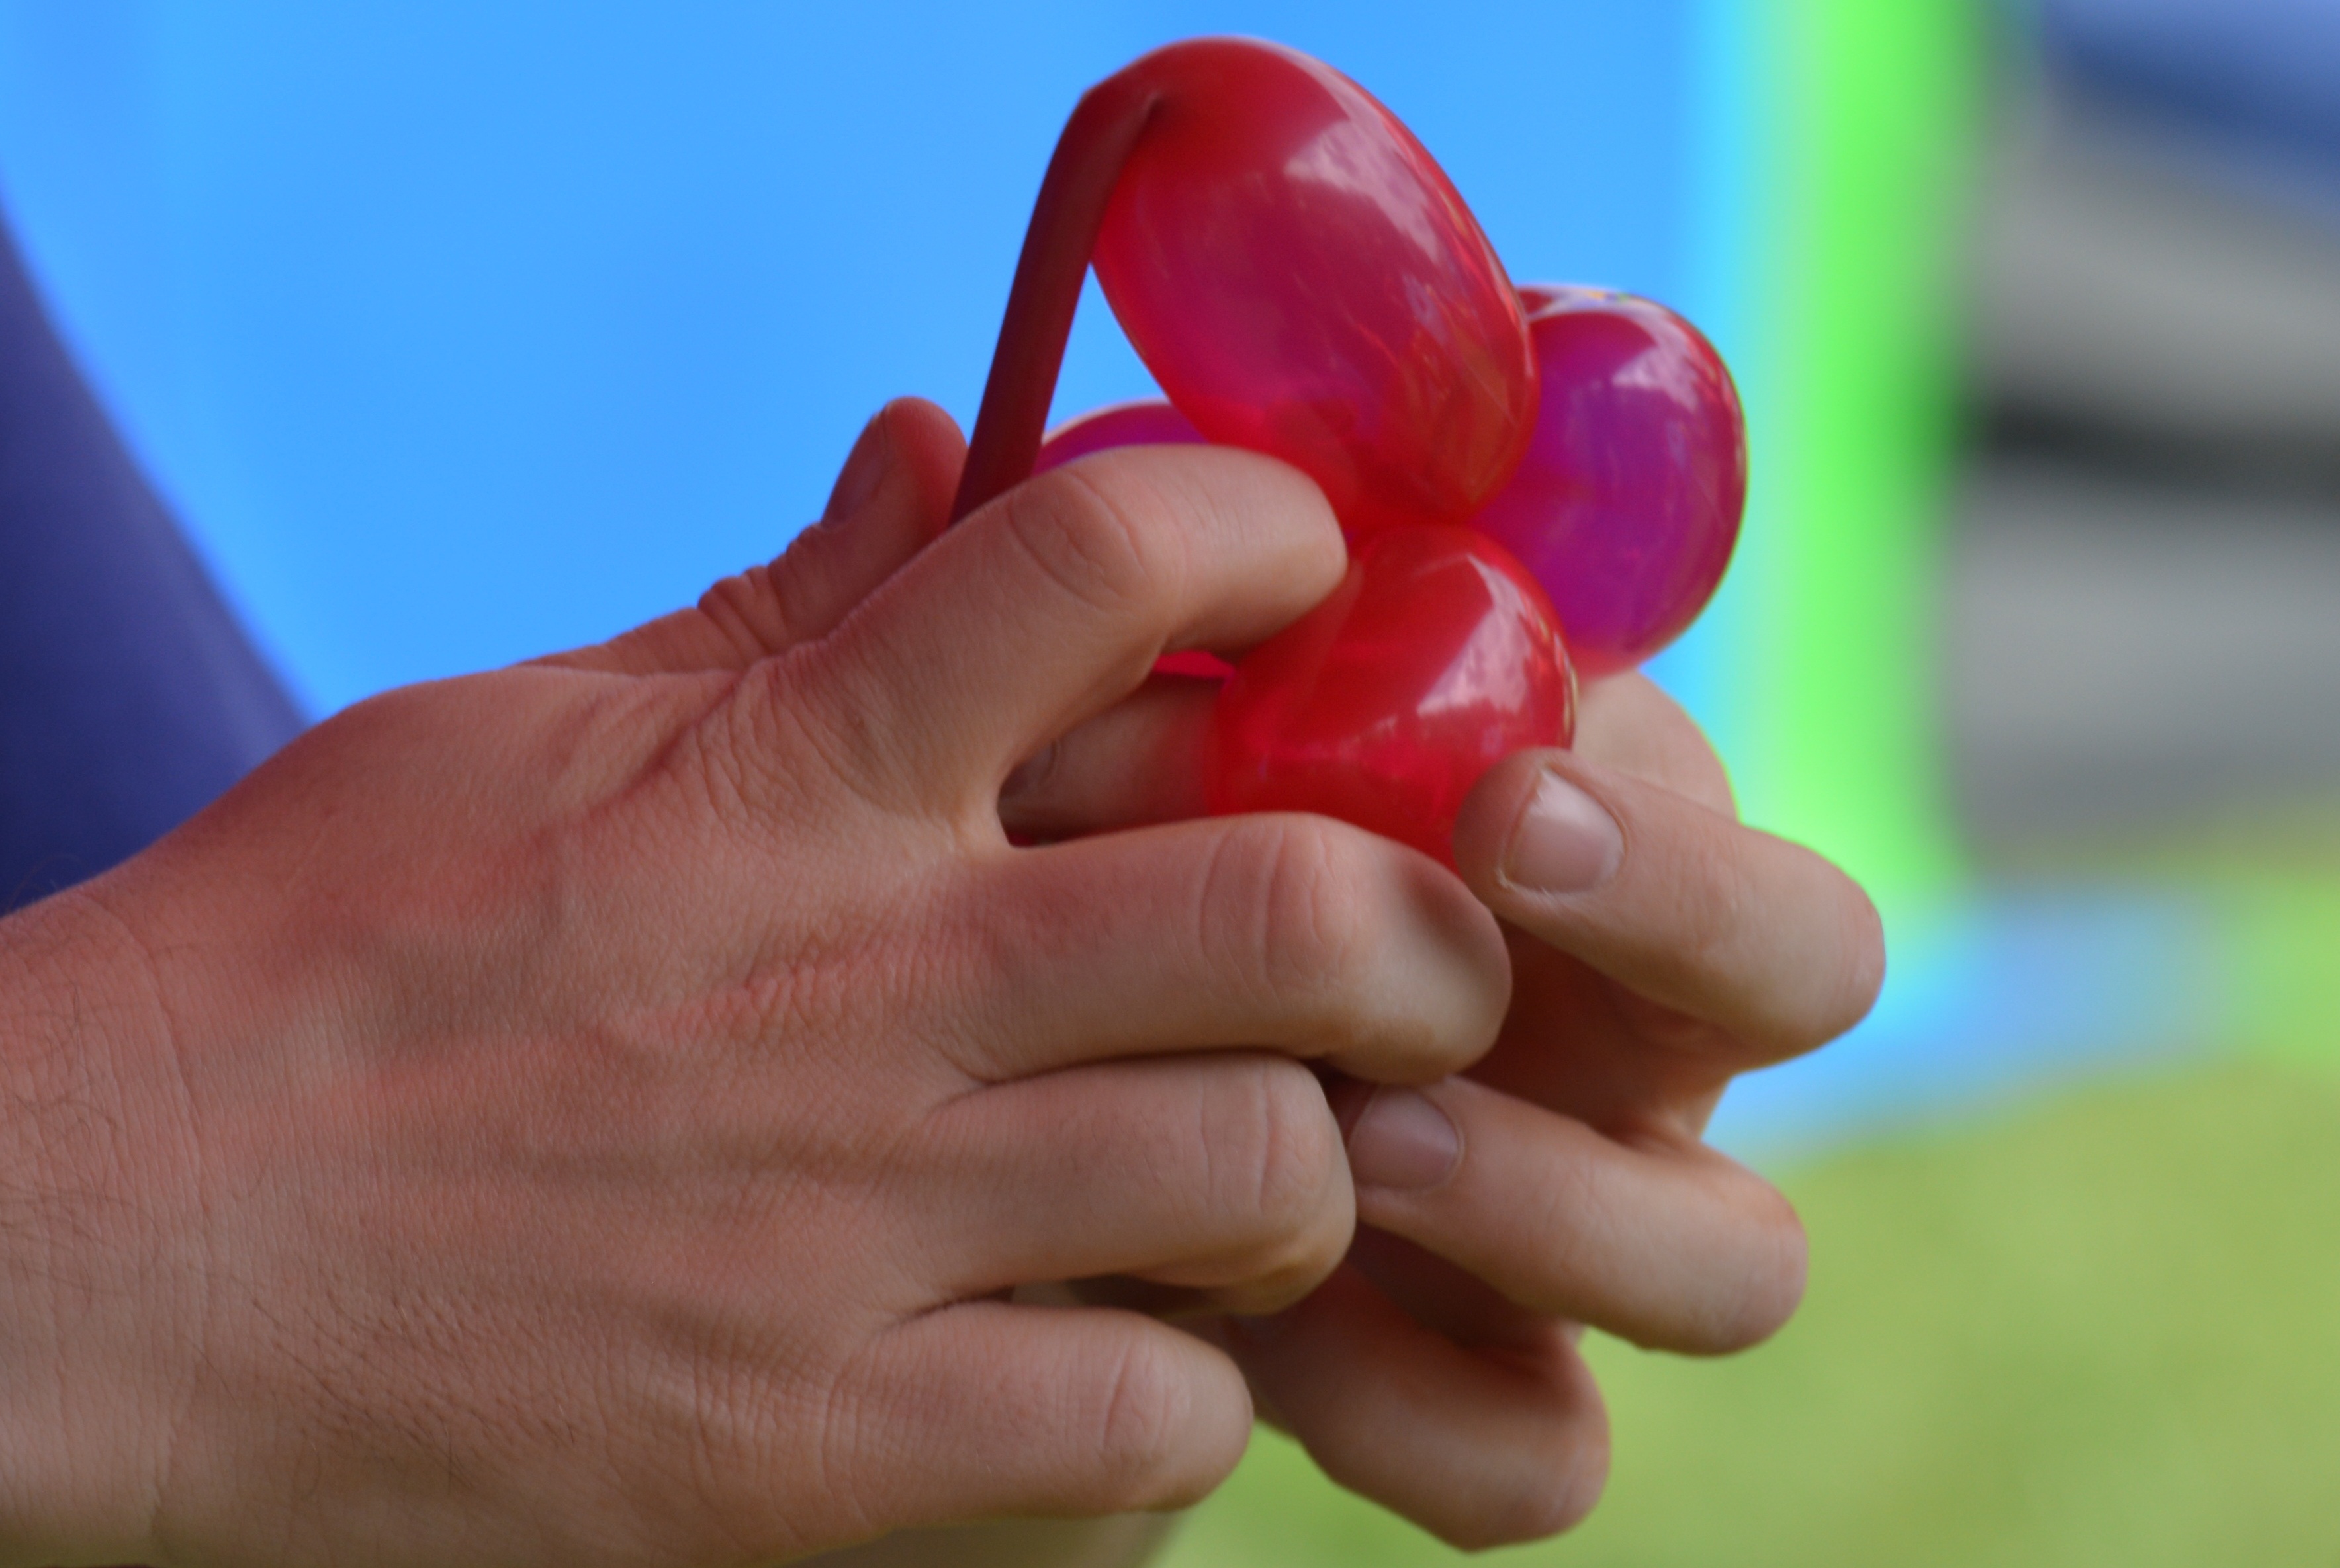
hand, flower, petal, finger, artist, nail, lip, close up, human body, figure, hands, balloons, organ, macro photography, sense